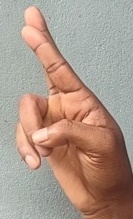
ASL sign: R